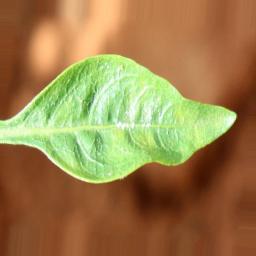
Label: healthy